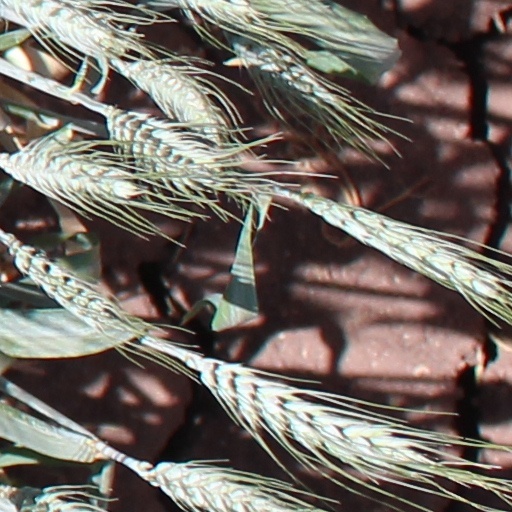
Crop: wheat